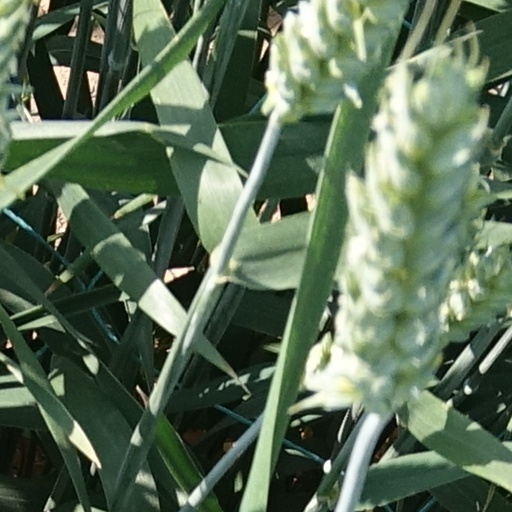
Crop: wheat